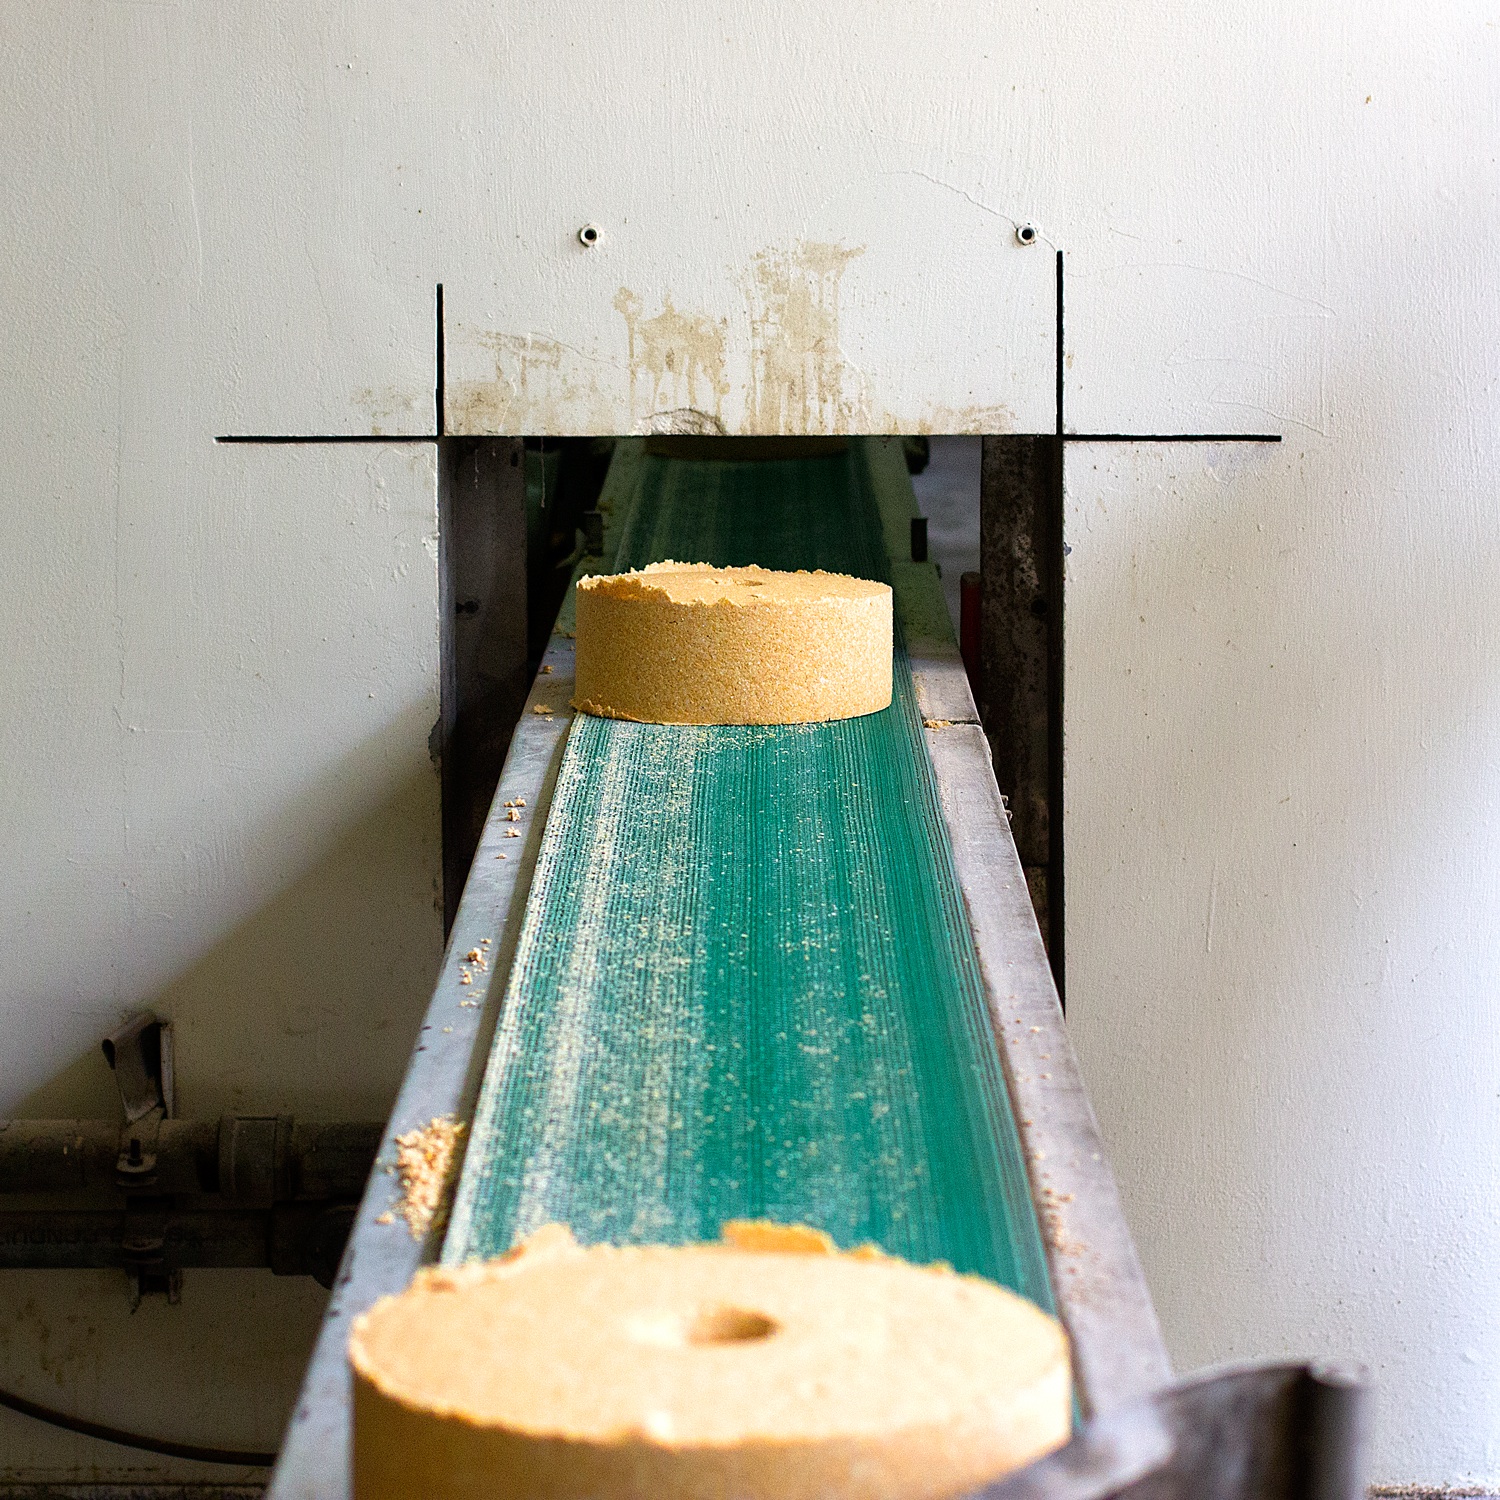
wood, glass, ceramic, factory, lamp, lighting, art, light fixture, manufacture, conveyer belt, conveyor belt, man made object